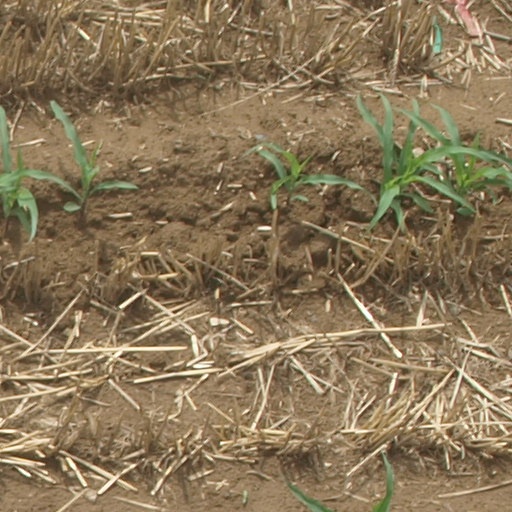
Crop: maize; corn